Eynesbury, Cambridgeshire

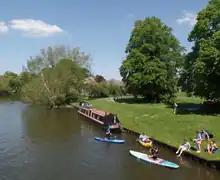
The Coneygeare, Eynesbury

St Neots Town Council Services are burials, grass cutting, play areas, public toilets, bins, committee meetings, events, and community centres.